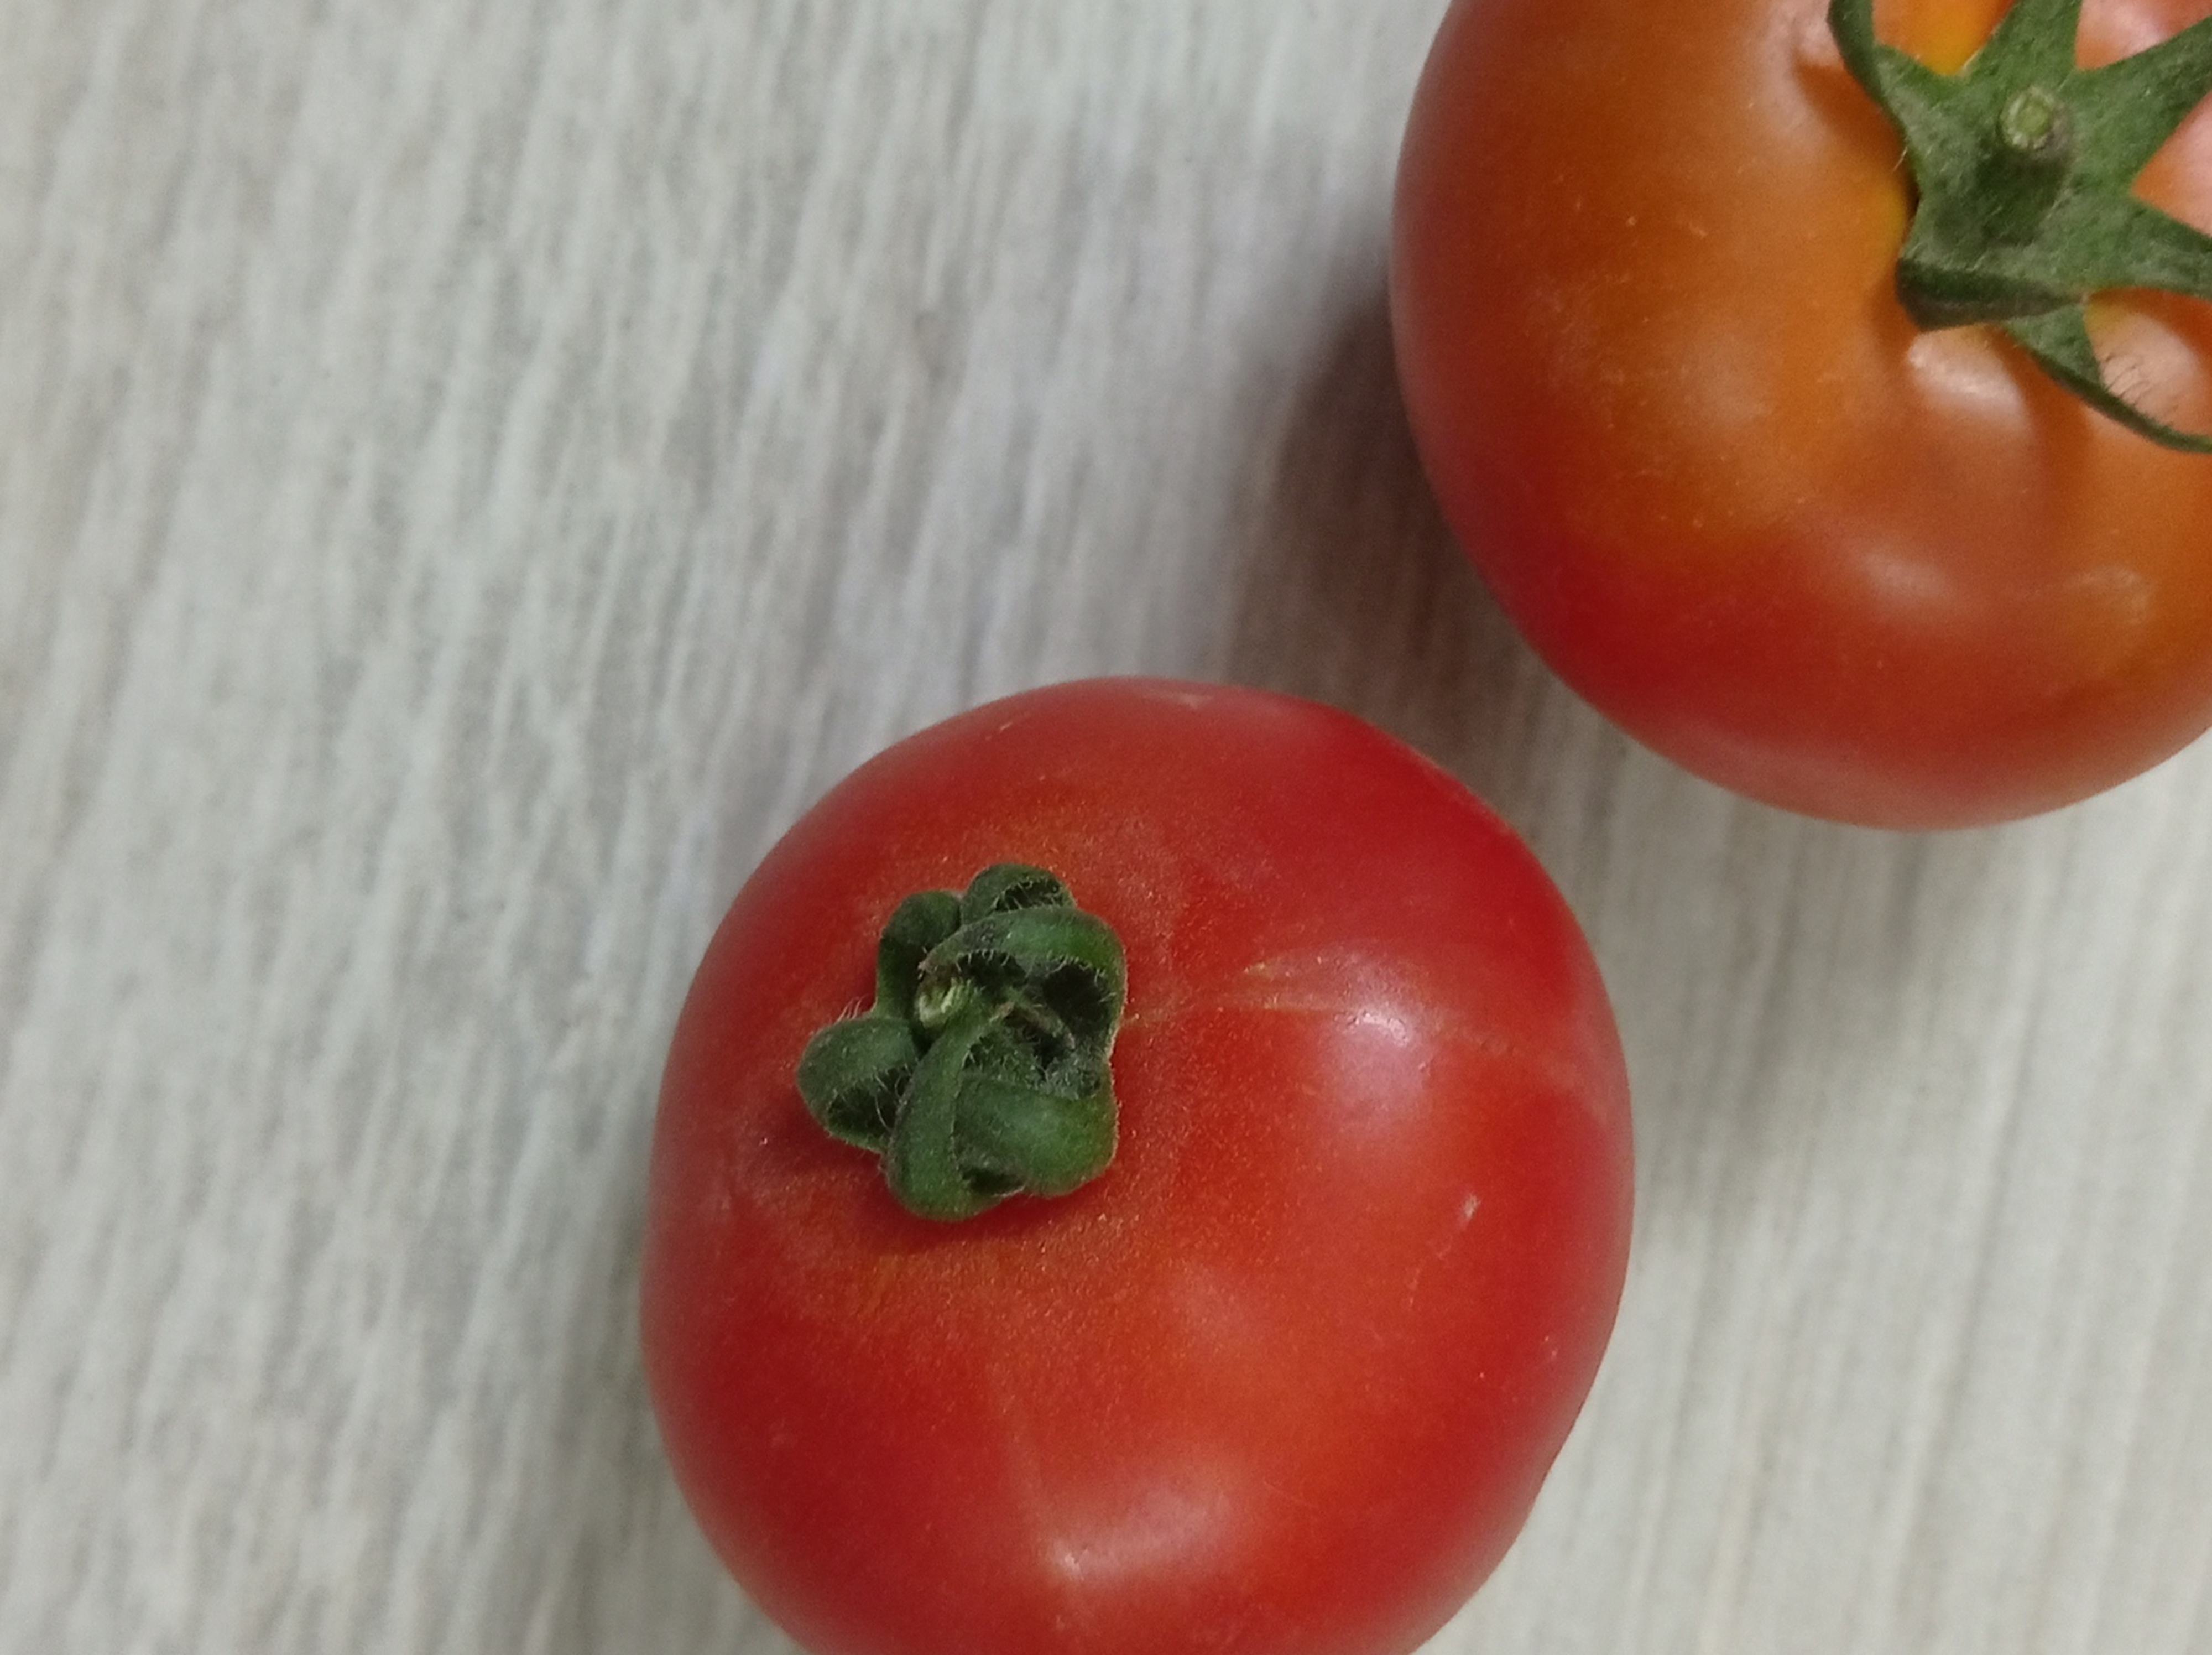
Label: Fresh